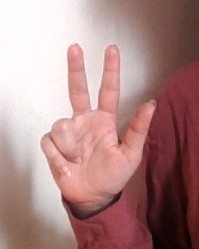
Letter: al